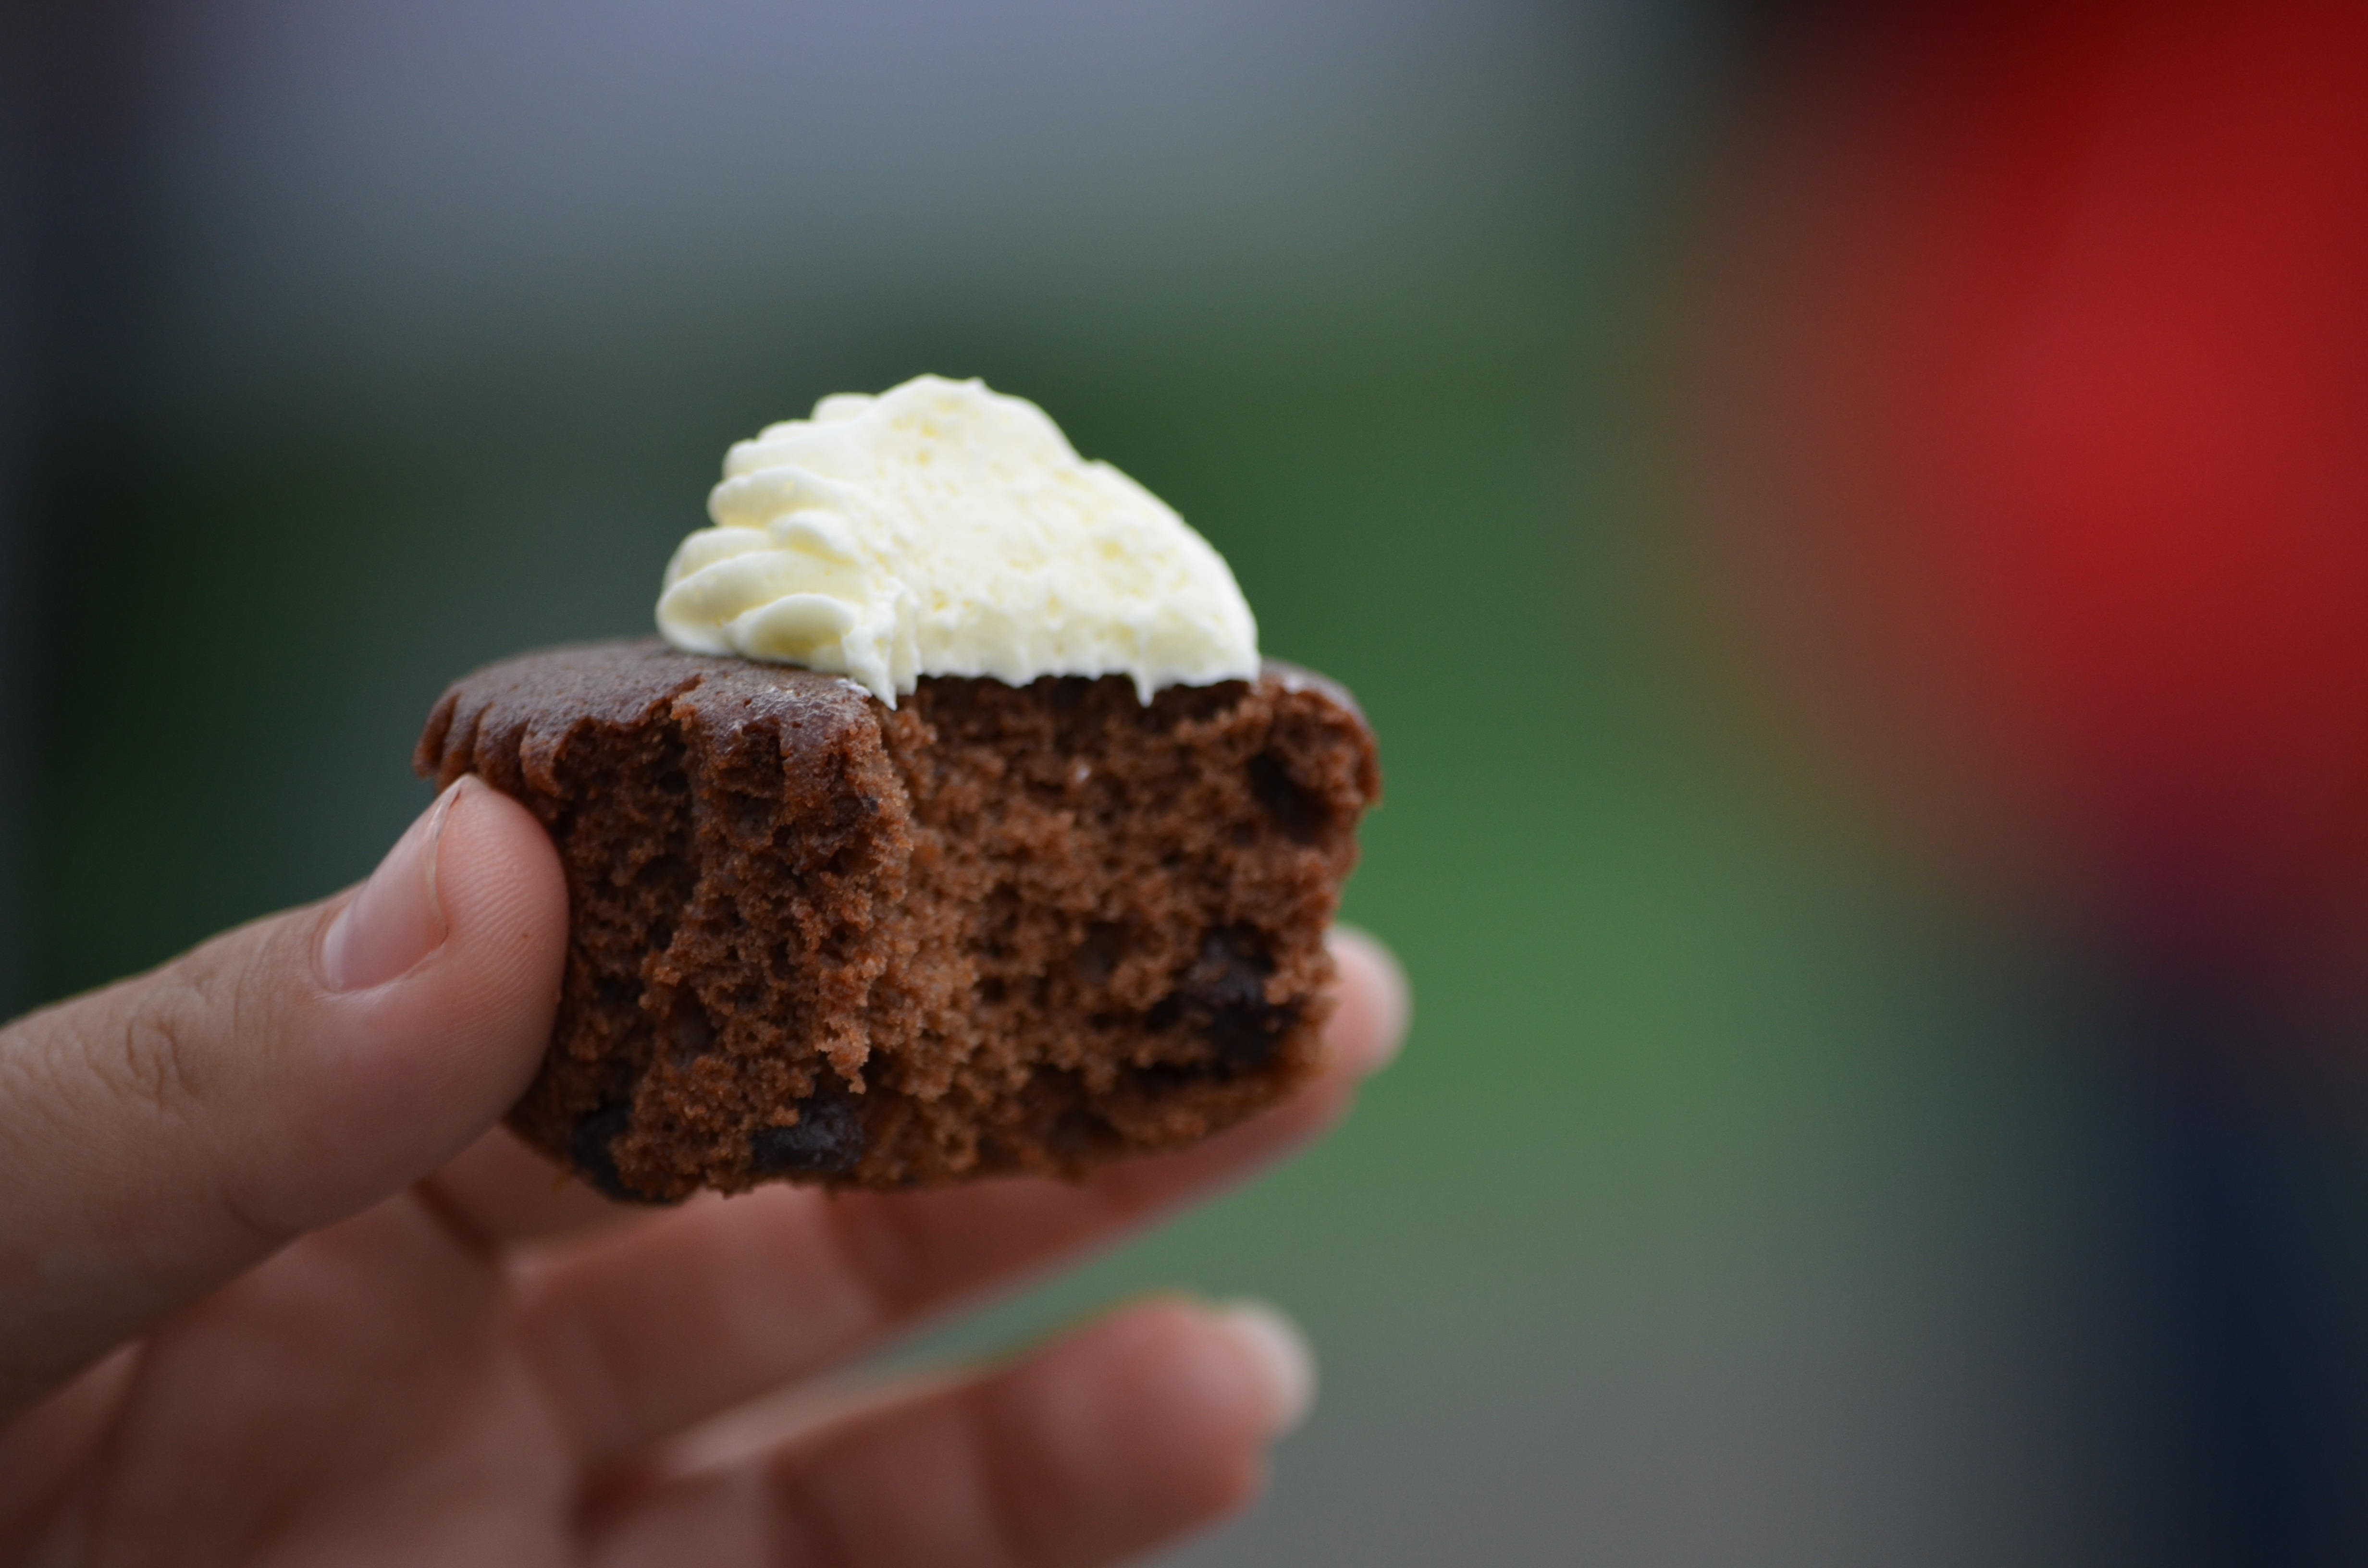
food, produce, chocolate, cupcake, dessert, cream, delicious, homemade, muffin, close up, icing, sweetness, macro photography, flavor, chocolate truffle, chocolate brownie